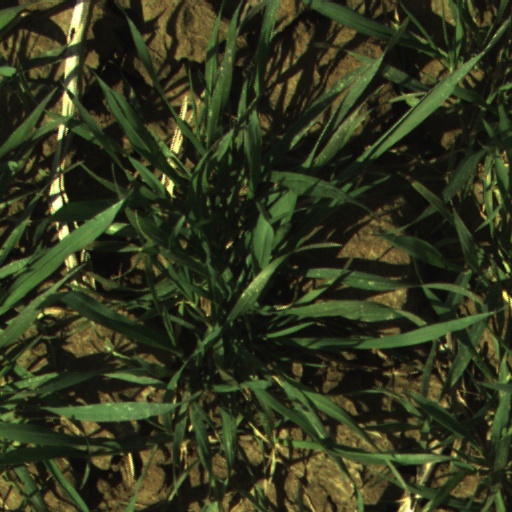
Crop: wheat